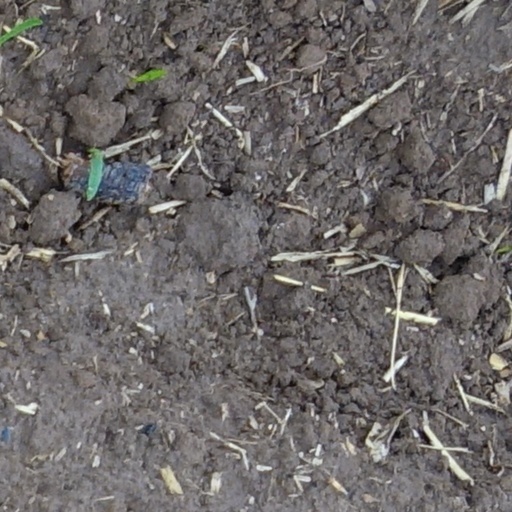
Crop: wheat